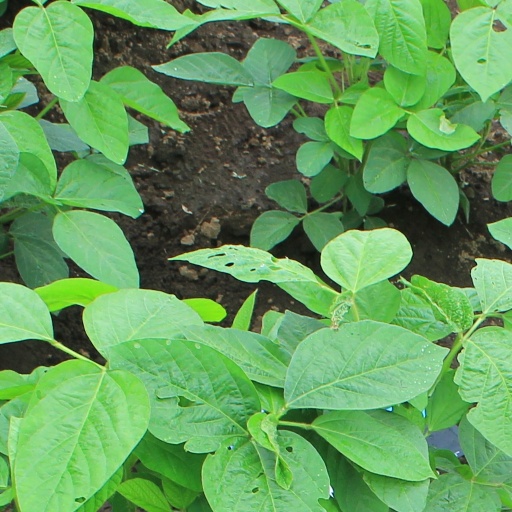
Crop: soybean